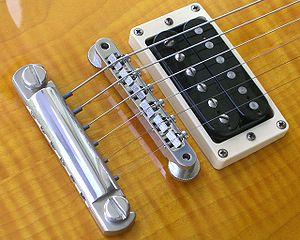
Le Tune-o-matic destiné initialement aux guitares électriques est un chevalet mécanique qui a été créé par la société Gibson et utilisé pour la première fois sur la guitare Les Paul Custom en 1954. Puis il a été utilisé progressivement sur presque tous les autres modèles de guitares de la marque, à commencer par la Les Paul Goldtop qui auparavant était pourvue d'un combiné chevalet-cordier appelé Stopbar. Par la suite d'autres fabricants se sont inspirés de l'idée Gibson pour réaliser leurs propres systèmes. L'utilisation d'un Tune-o-matic ou d'un système assimilé s'est généralisé à la presque totalité des guitares électriques.
La Gibson Les Paul [ɡi.bsɔn lɛs pɔl] ou LP est une guitare électrique de type « corps plein » fabriquée aux États Unis par la firme américaine Gibson Guitar Corporation et dans d'autres pays par sa filiale Epiphone.